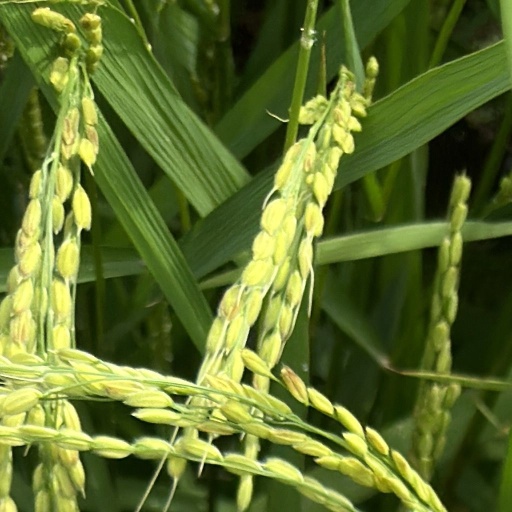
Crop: rice